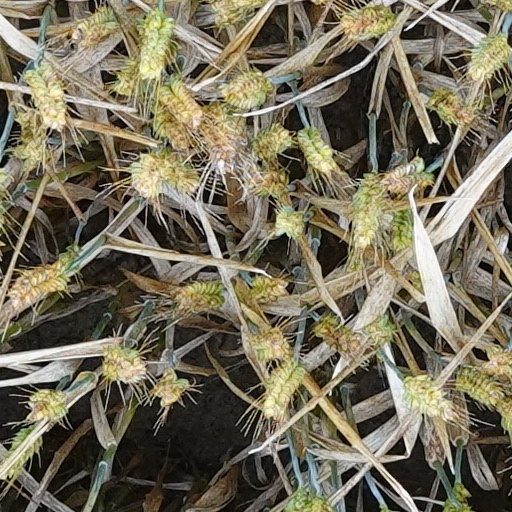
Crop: wheat